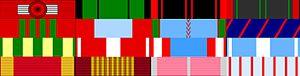
assemblage des décorations du LC E Fossey-François réalisé par moi même.
Albert Fossey-François, Compagnon de la Libération, lieutenant-colonel français, né le 23 septembre 1909 à Juaye-Mondaye, mort le 15 septembre 1958 à l'hôpital militaire Robert-Piquet de Villenave-d'Ornon près de Bordeaux, victime d'un traumatisme crânien lors d'un saut en parachute au cours d'un meeting aérien sur la base de Mérignac.